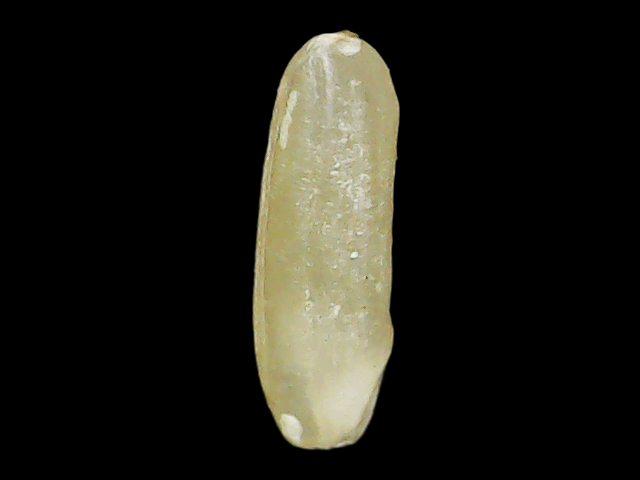
Rice variety: Binadhan16